W engine

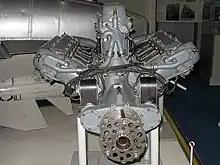
Napier Lion VII

A W engine is a type of piston engine where three or four cylinder banks share the same crankshaft, resembling the letter "W" when viewed from the front.